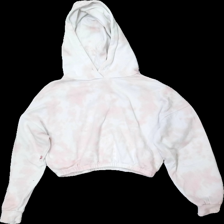
View: front
Type: Hoodie
Category: Ladies
Brand: Fbsisters (New Yorker)
Colors: White, Pink
Material: 60% bomull 40% polyester
Pattern: Other
Cut: Regular
Size: XS
Season: All
Stains: Major
Damage: färg fläckar
Damage location: middle right
Damage 2: nopprigt
Damage 2 location: top center
Damage 3: nopprigt
Damage 3 location: middle center
Price range: <50
Recommended usage: Energy recovery
Description: hoddie
Comment: urtvättad